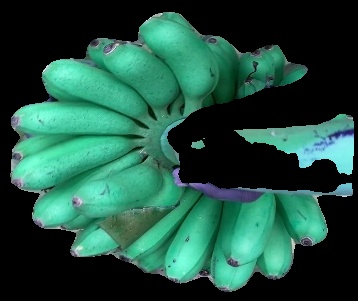
Variety: rasbale
Grade: grade1